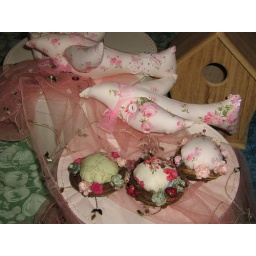
some of the fabric birds and bird nest pin cushions by Linda.